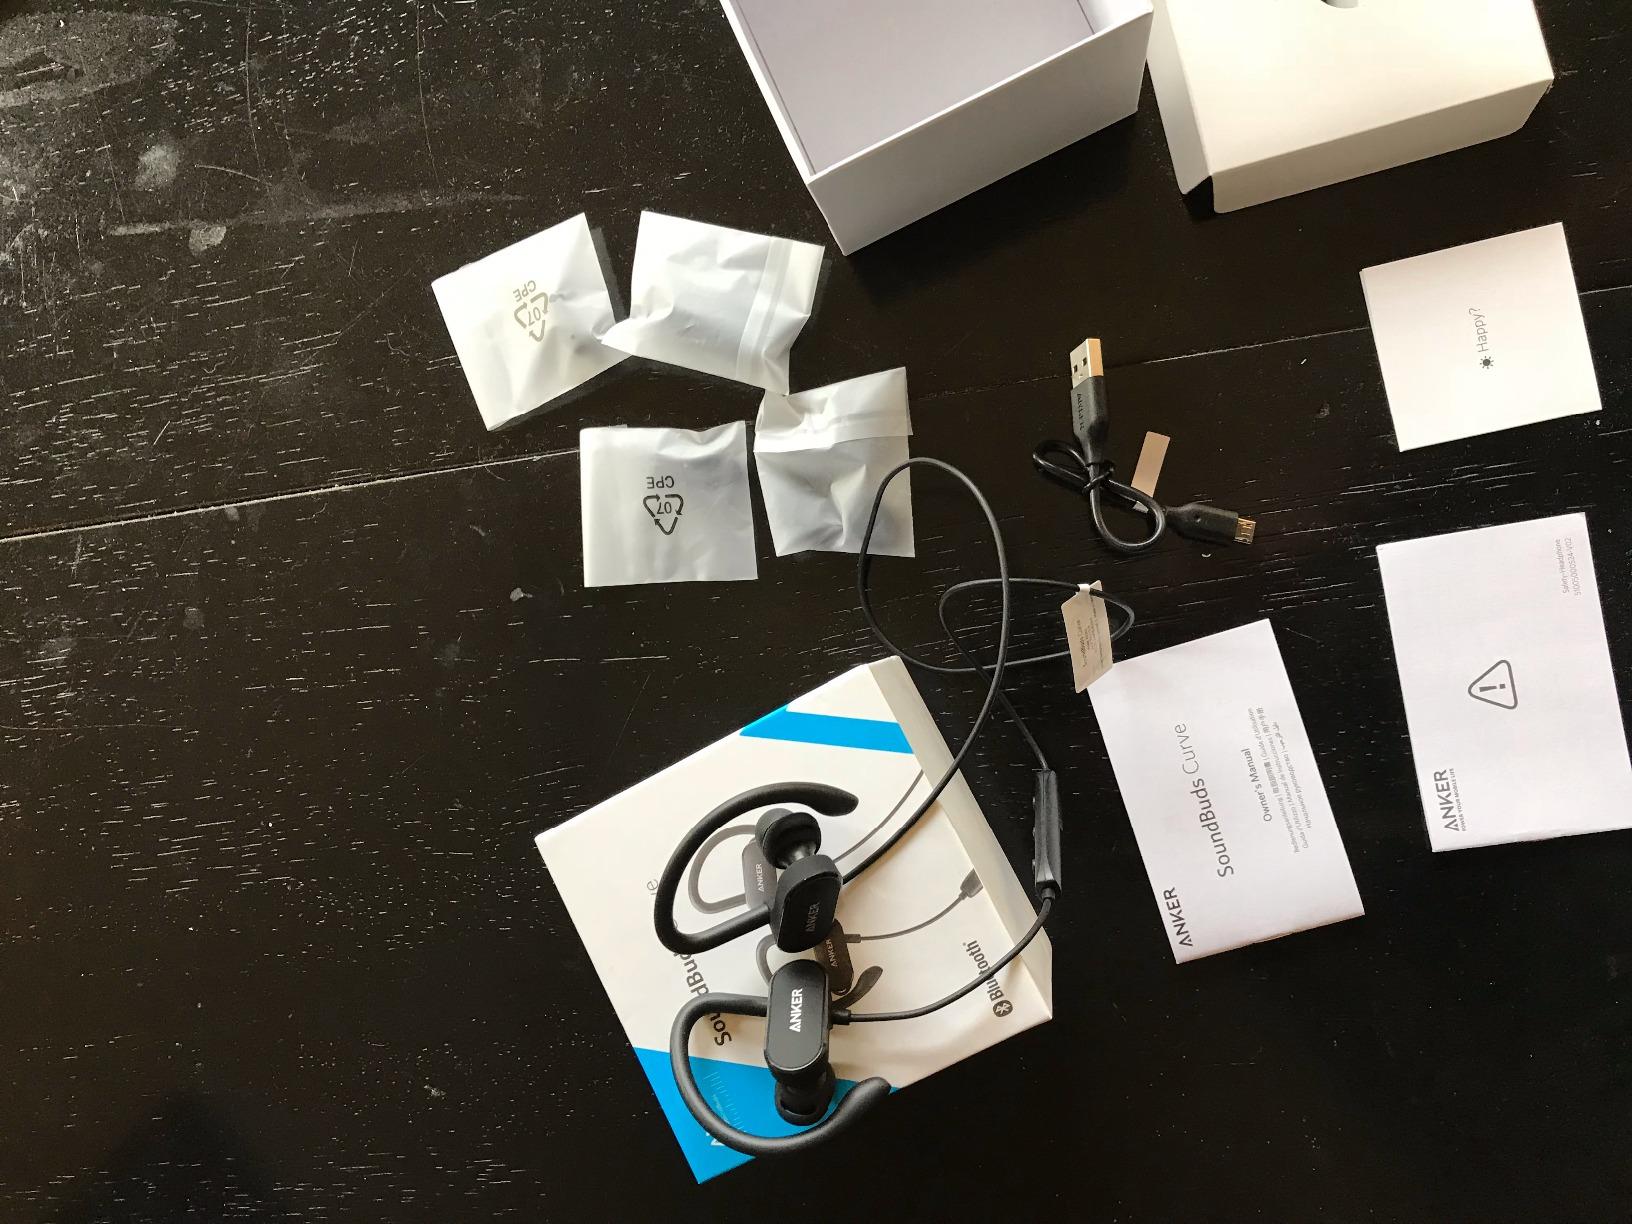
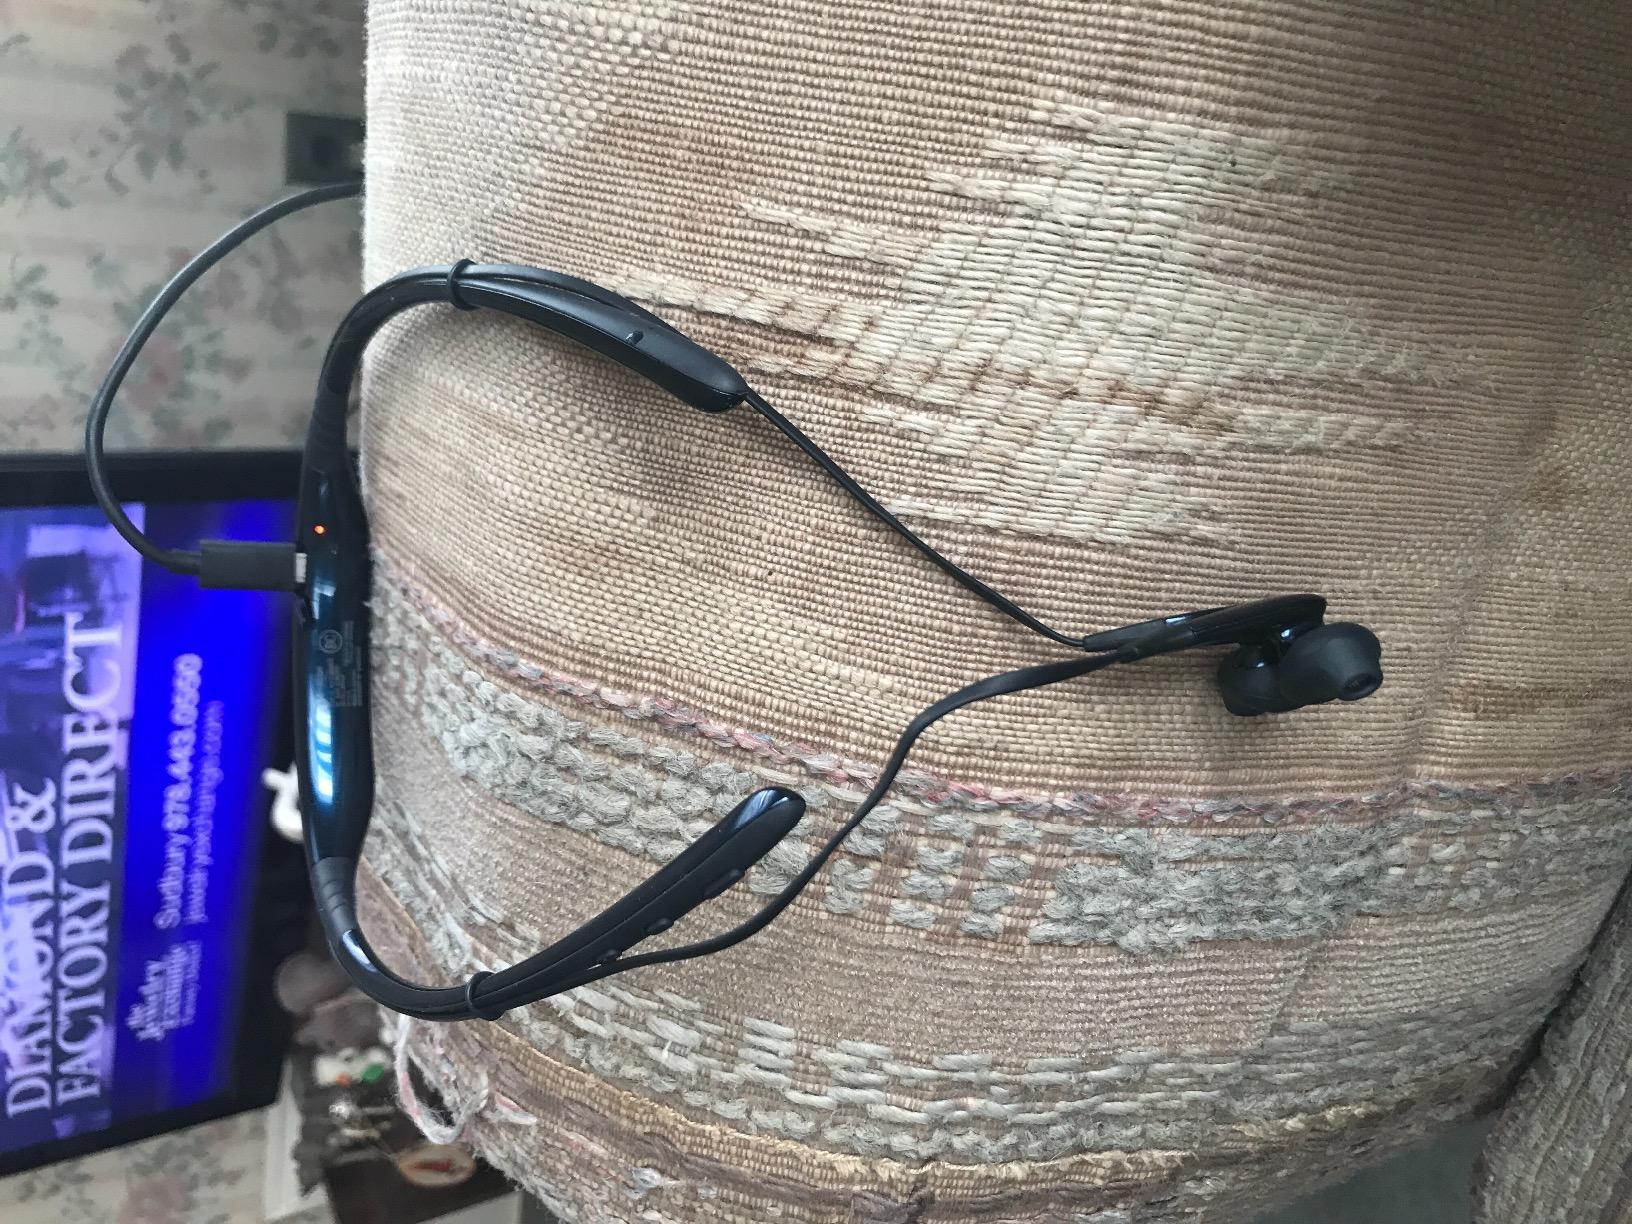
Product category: headphones
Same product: no